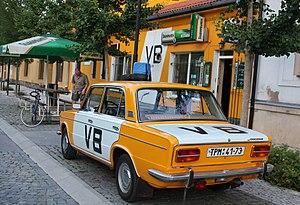
La VAZ-2103 est une berline du constructeur automobile russe Lada-AvtoVAZ. S’inspirant de la Fiat 124 Spécial, elle fut produite pendant 11 ans, de 1973 à 1984. Elle a été vendue en Europe sous le nom de Lada 1500S.